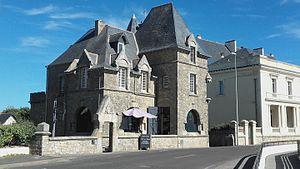
Villa Stella Maris, à Port Lin, commune du Croisic (Loire Atlantique, France)
Port Lin est une plage située sur la commune du Croisic, dans le département français de la Loire-Atlantique.